Islam in Venezuela

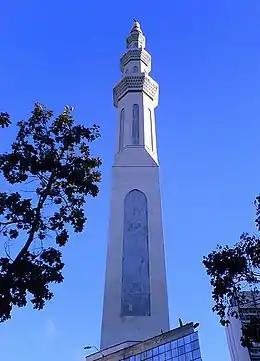
The Mosque of Sheikh Ibrahim Al-Ibrahim in Caracas is the second biggest mosque in Latin America.

Islam is a minority religion in Venezuela. There are approximately 100,000 Muslims in Venezuela which make up 0.4 percent of the nation's population. Venezuela has a small but influential Muslim population. Many of them are Arabs of Lebanese, Palestinian, Syrian and Turkish descent.